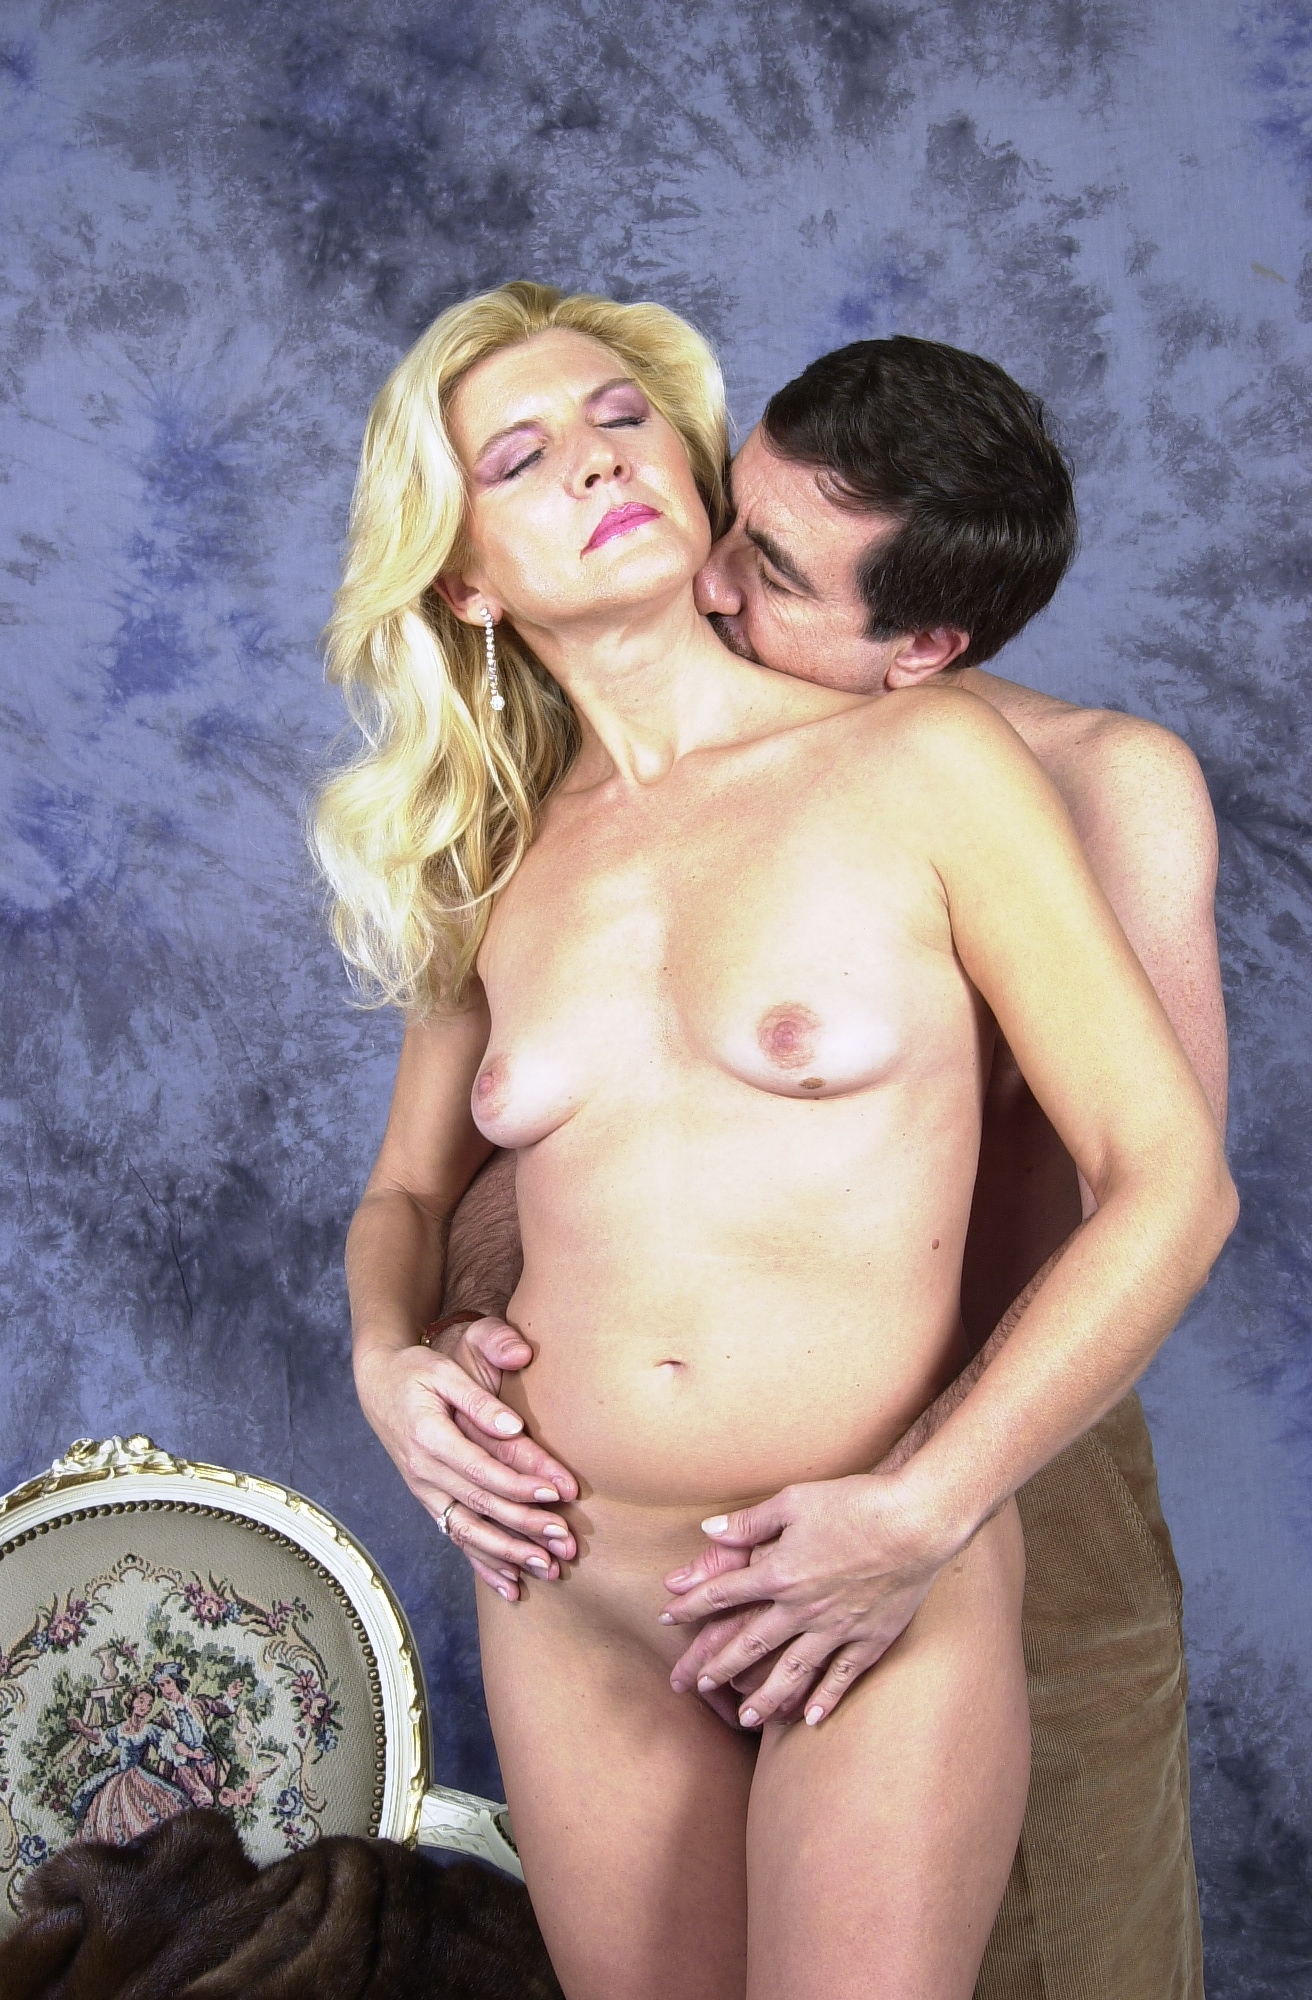
sexy, nude, woman, lip, hand, stomach, arm, muscle, human body, flash photography, thigh, gesture, happy, finger, chest, undergarment, lingerie, trunk, abdomen, navel, black hair, underpants, waist, art model, human leg, long hair, blond, briefs, brown hair, Barechested, fun, flesh, sitting, swimwear, bikini, child, romance, photo shoot, vacation, jewellery, fashion model